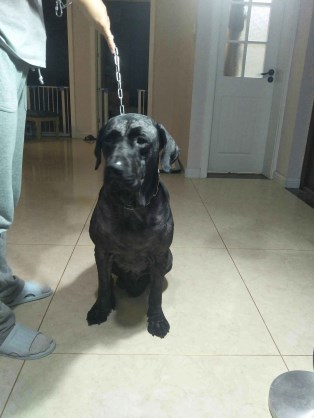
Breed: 3580-n000122-Labrador_retriever